Ascetical theology

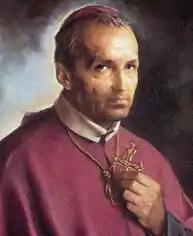
Alphonsus Liguori (1696-1787), Catholic mystic and founder of the Redemptorist Fathers.

The results of the former could not but benefit the latter by placing Christian morality on a scientific basis and throwing ascetical theology itself into a scientific form. The pioneers in this field were St. Bernard (d. 1156), Hugh of St. Victor and Richard of St. Victor. St. Bernard, the greatest mystical theologian of the 12th century, also holds a prominent place among ascetical writers, so that Harnack calls the "religious genius" of the 12th century. The basic idea of his works, especially prominent in his treatise "De gratia et libero arbitrio", is that the life of the Christian should be a copy of the life of Jesus. Like Clement of Alexandria, he lays down precepts for the regulation of the necessities of life as food and dress, and for the implanting of God's love in man's heart, which would sanctify all things ("Apologia", "De præcepto et dispensatione"). Many are the steps by which love ascends till it reaches its perfection in the love for God's sake. Among his ascetical writings are: "Liber de diligendo Deo", "Tractatus de gradibus humilitatis et superbiæ", "De moribus et officio episcoporum", "Sermo de conversione ad clericos", and "De consideratione".